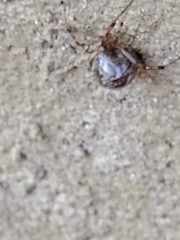
Species: Parasteatoda_tepidariorum